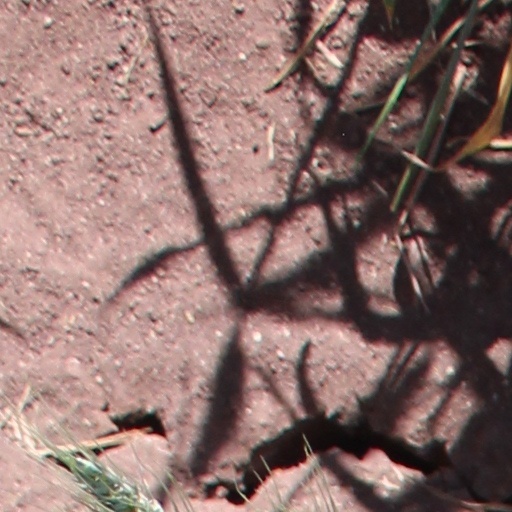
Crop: wheat